Sir John Hardy, 1st Baronet

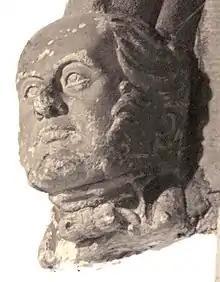
Sculpture of John Hardy MP

Sir John Hardy, 1st Baronet (23 February 1809 – 9 July 1888), was a British Conservative Member of Parliament.